Colonial Advocate

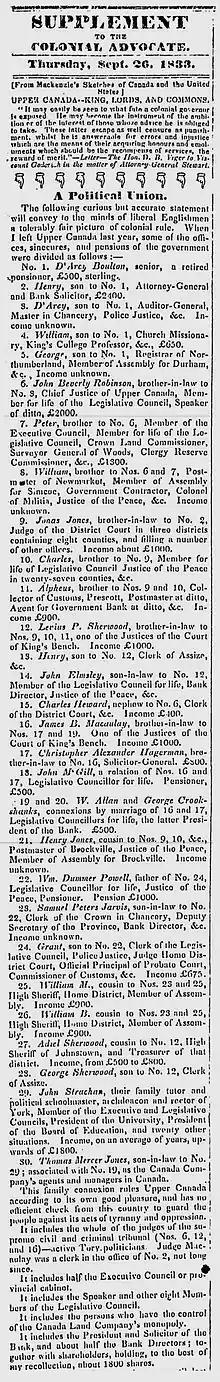
Listing of the Family Compact members in the government and their relations, by William Lyon Mackenzie, Sept. 19, 1833 in the "Colonial Advocate"

On September 16, 1830, the "Colonial Advocate" wrote, "there is a natural aristocracy among men, founded on virtue and talents; and there is artificial aristocracy, founded on wealth and birth, without either virtue or talent". His disrespect for this aristocracy of which he speaks was never hidden. The family compact is a slanderous or disparaging name given to a group of aristocratic officials in Upper Canada during the 1820s to 1830s. It emerged after the first Lieutenant-Governor of Upper Canada, John Graves Simcoe, immigrated to Canada and attempted to create an aristocracy by appointing his Loyalist friends to government posts and giving them land. The compact was coined with the term 'family' as the members were all linked by family, patronage, and shared political and social beliefs all to favor the mercantile upper class. They were members of executive and legislative councils, held senior bureaucratic positions, and were part of the judiciary of Upper Canada.